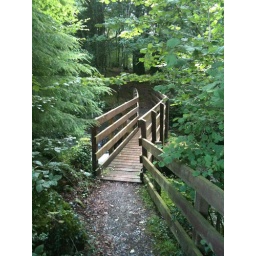
A small wooden bridge crossing a woodland river in Beddgelert.